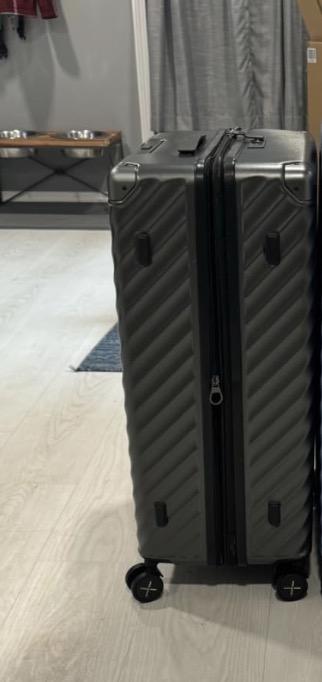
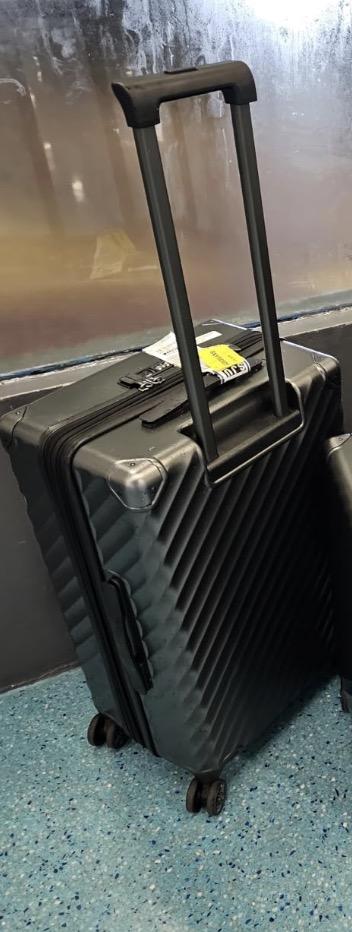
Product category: misc
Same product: yes